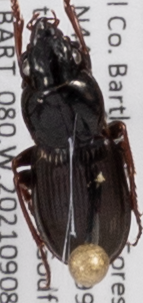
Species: Pterostichus pensylvanicus
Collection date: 2021-09-08
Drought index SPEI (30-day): -0.438
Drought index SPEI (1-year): -0.922
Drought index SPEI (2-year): -0.676